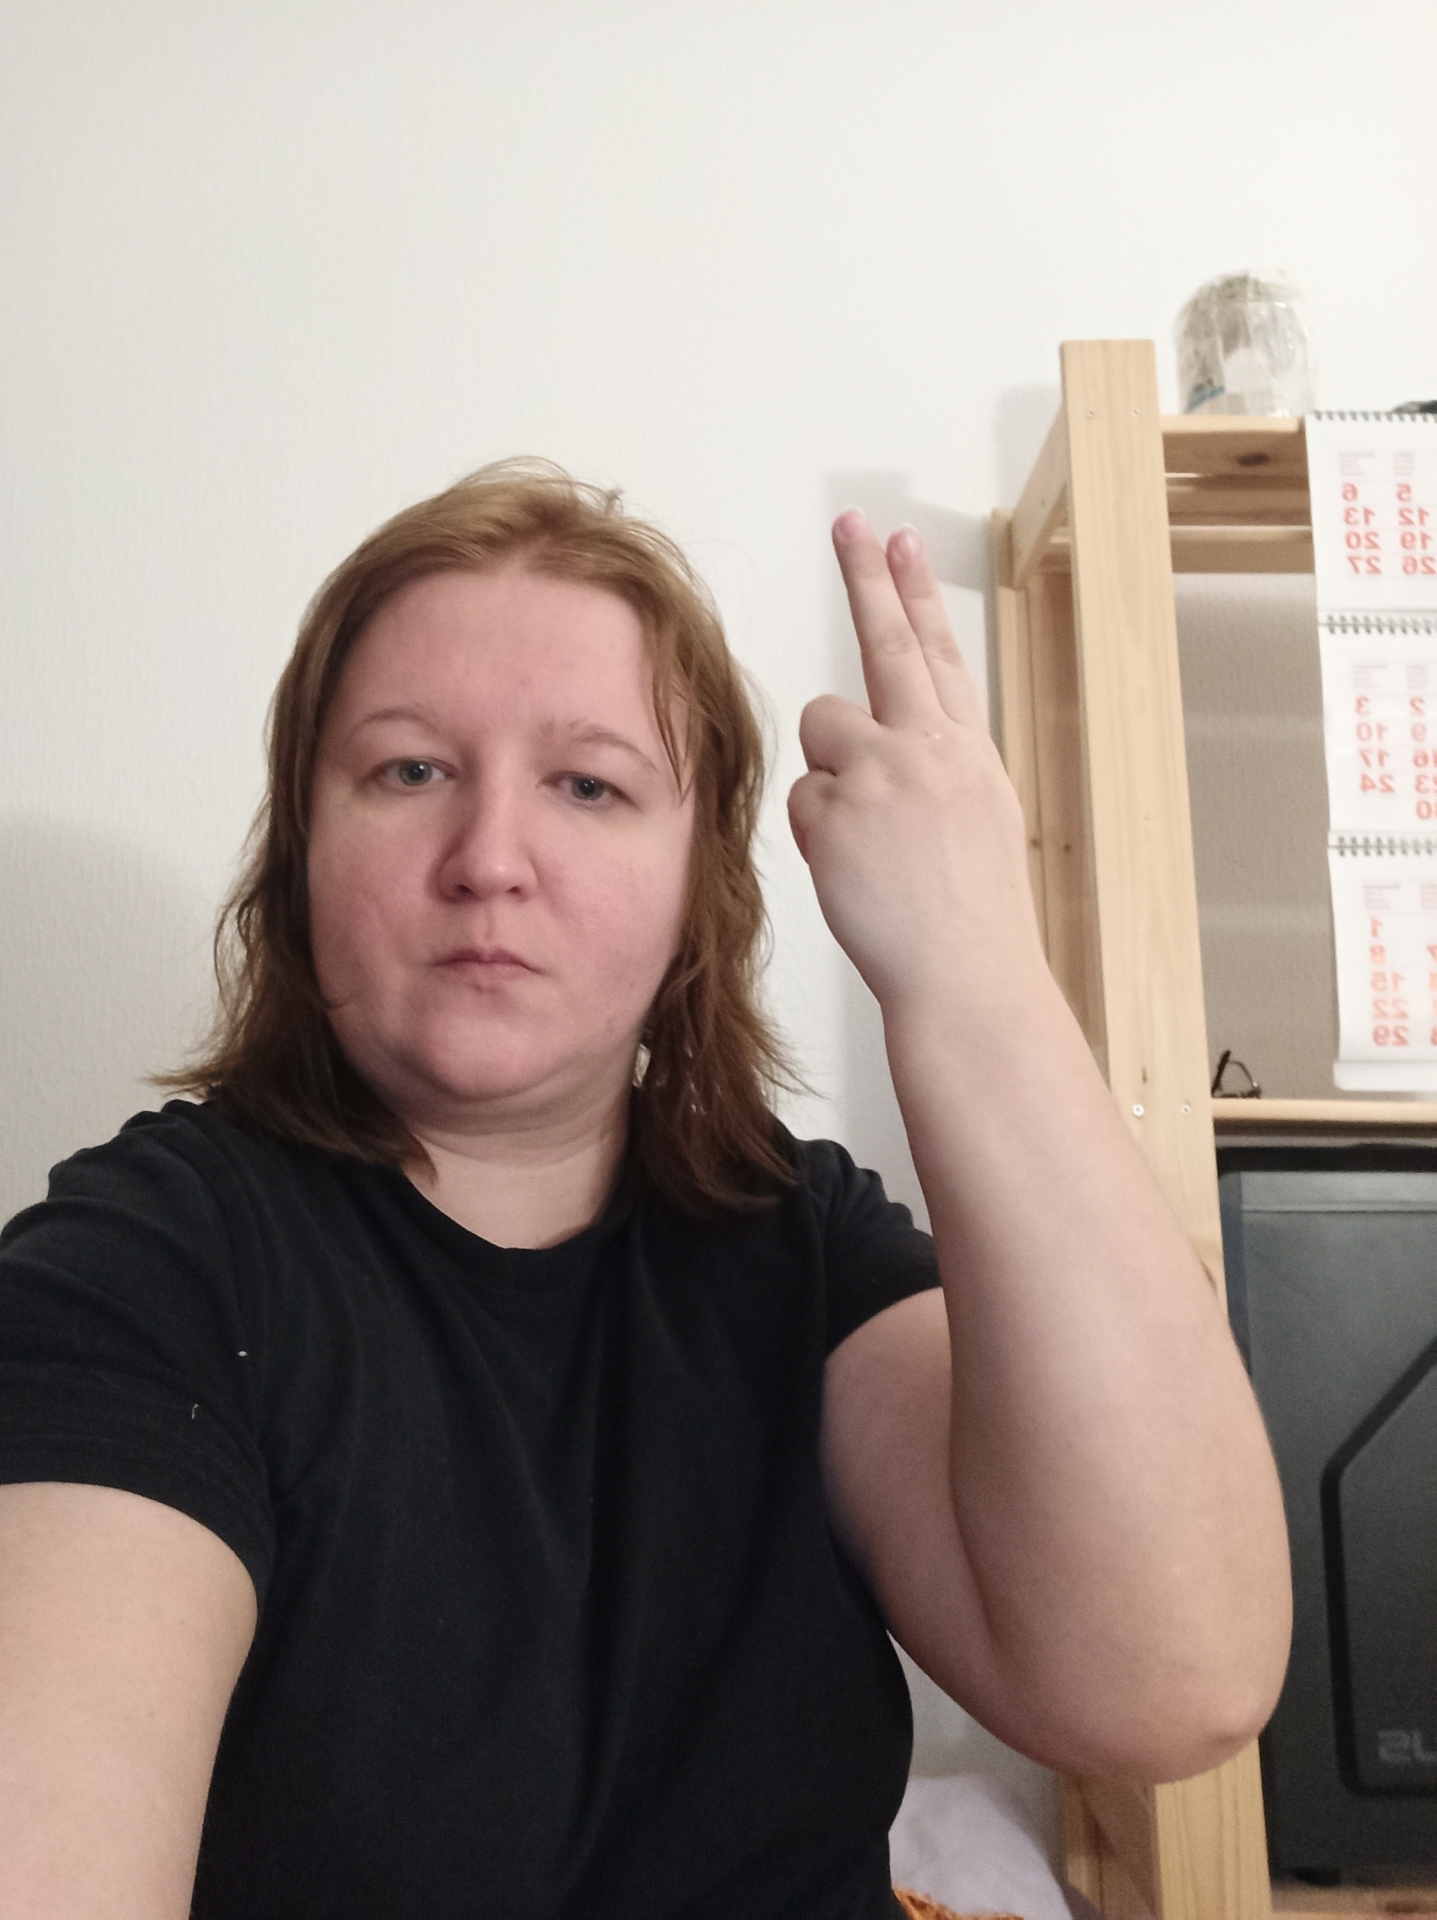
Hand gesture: two_up_inverted